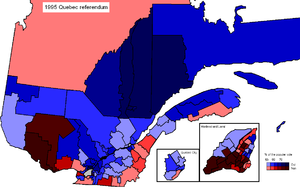
Carte du référendum de 1995 au Québec, par circonscription. Les circonscriptions colorées en rouge ont voté majoritairement non, celles colorées en bleu on voté majoritairement oui. Les couleurs plus foncées signifient des pourcentages plus élevés. Русский: Карта результатов голосования 1995 года. Красный - против, синий - за, более насыщенный цвет соответствует более высокому проценту голосов. Español: Mapa del referendum de 1995 por regiones, el rojo indica el no y el azul el si. Українська: Мапа результатів голосування за регіонами Квебеку. Tiếng Việt: Kết quả cuộc trưng cầu dân ý tính theo khu vực bầu cử trong tỉnh bang. Màu đỏ là phiếu Chống, màu xanh là phiếu Thuận, màu càng đậm thì tỉ lệ phiếu càng cao.